Jan Pol

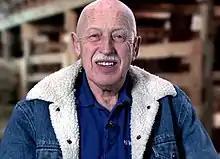
Pol in 2017

Jan-Harm Pol (born September 4, 1942) is a Dutch-American veterinarian who stars on the reality television show "The Incredible Dr. Pol" on Nat Geo Wild.